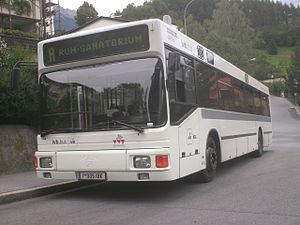
Le MAN NL 202 est un autobus construit par MAN entre 1989 et 1992.